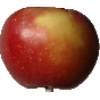
Label: Apple Braeburn 1